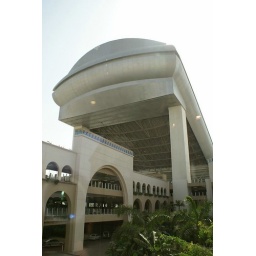
artificial sky house in dubai